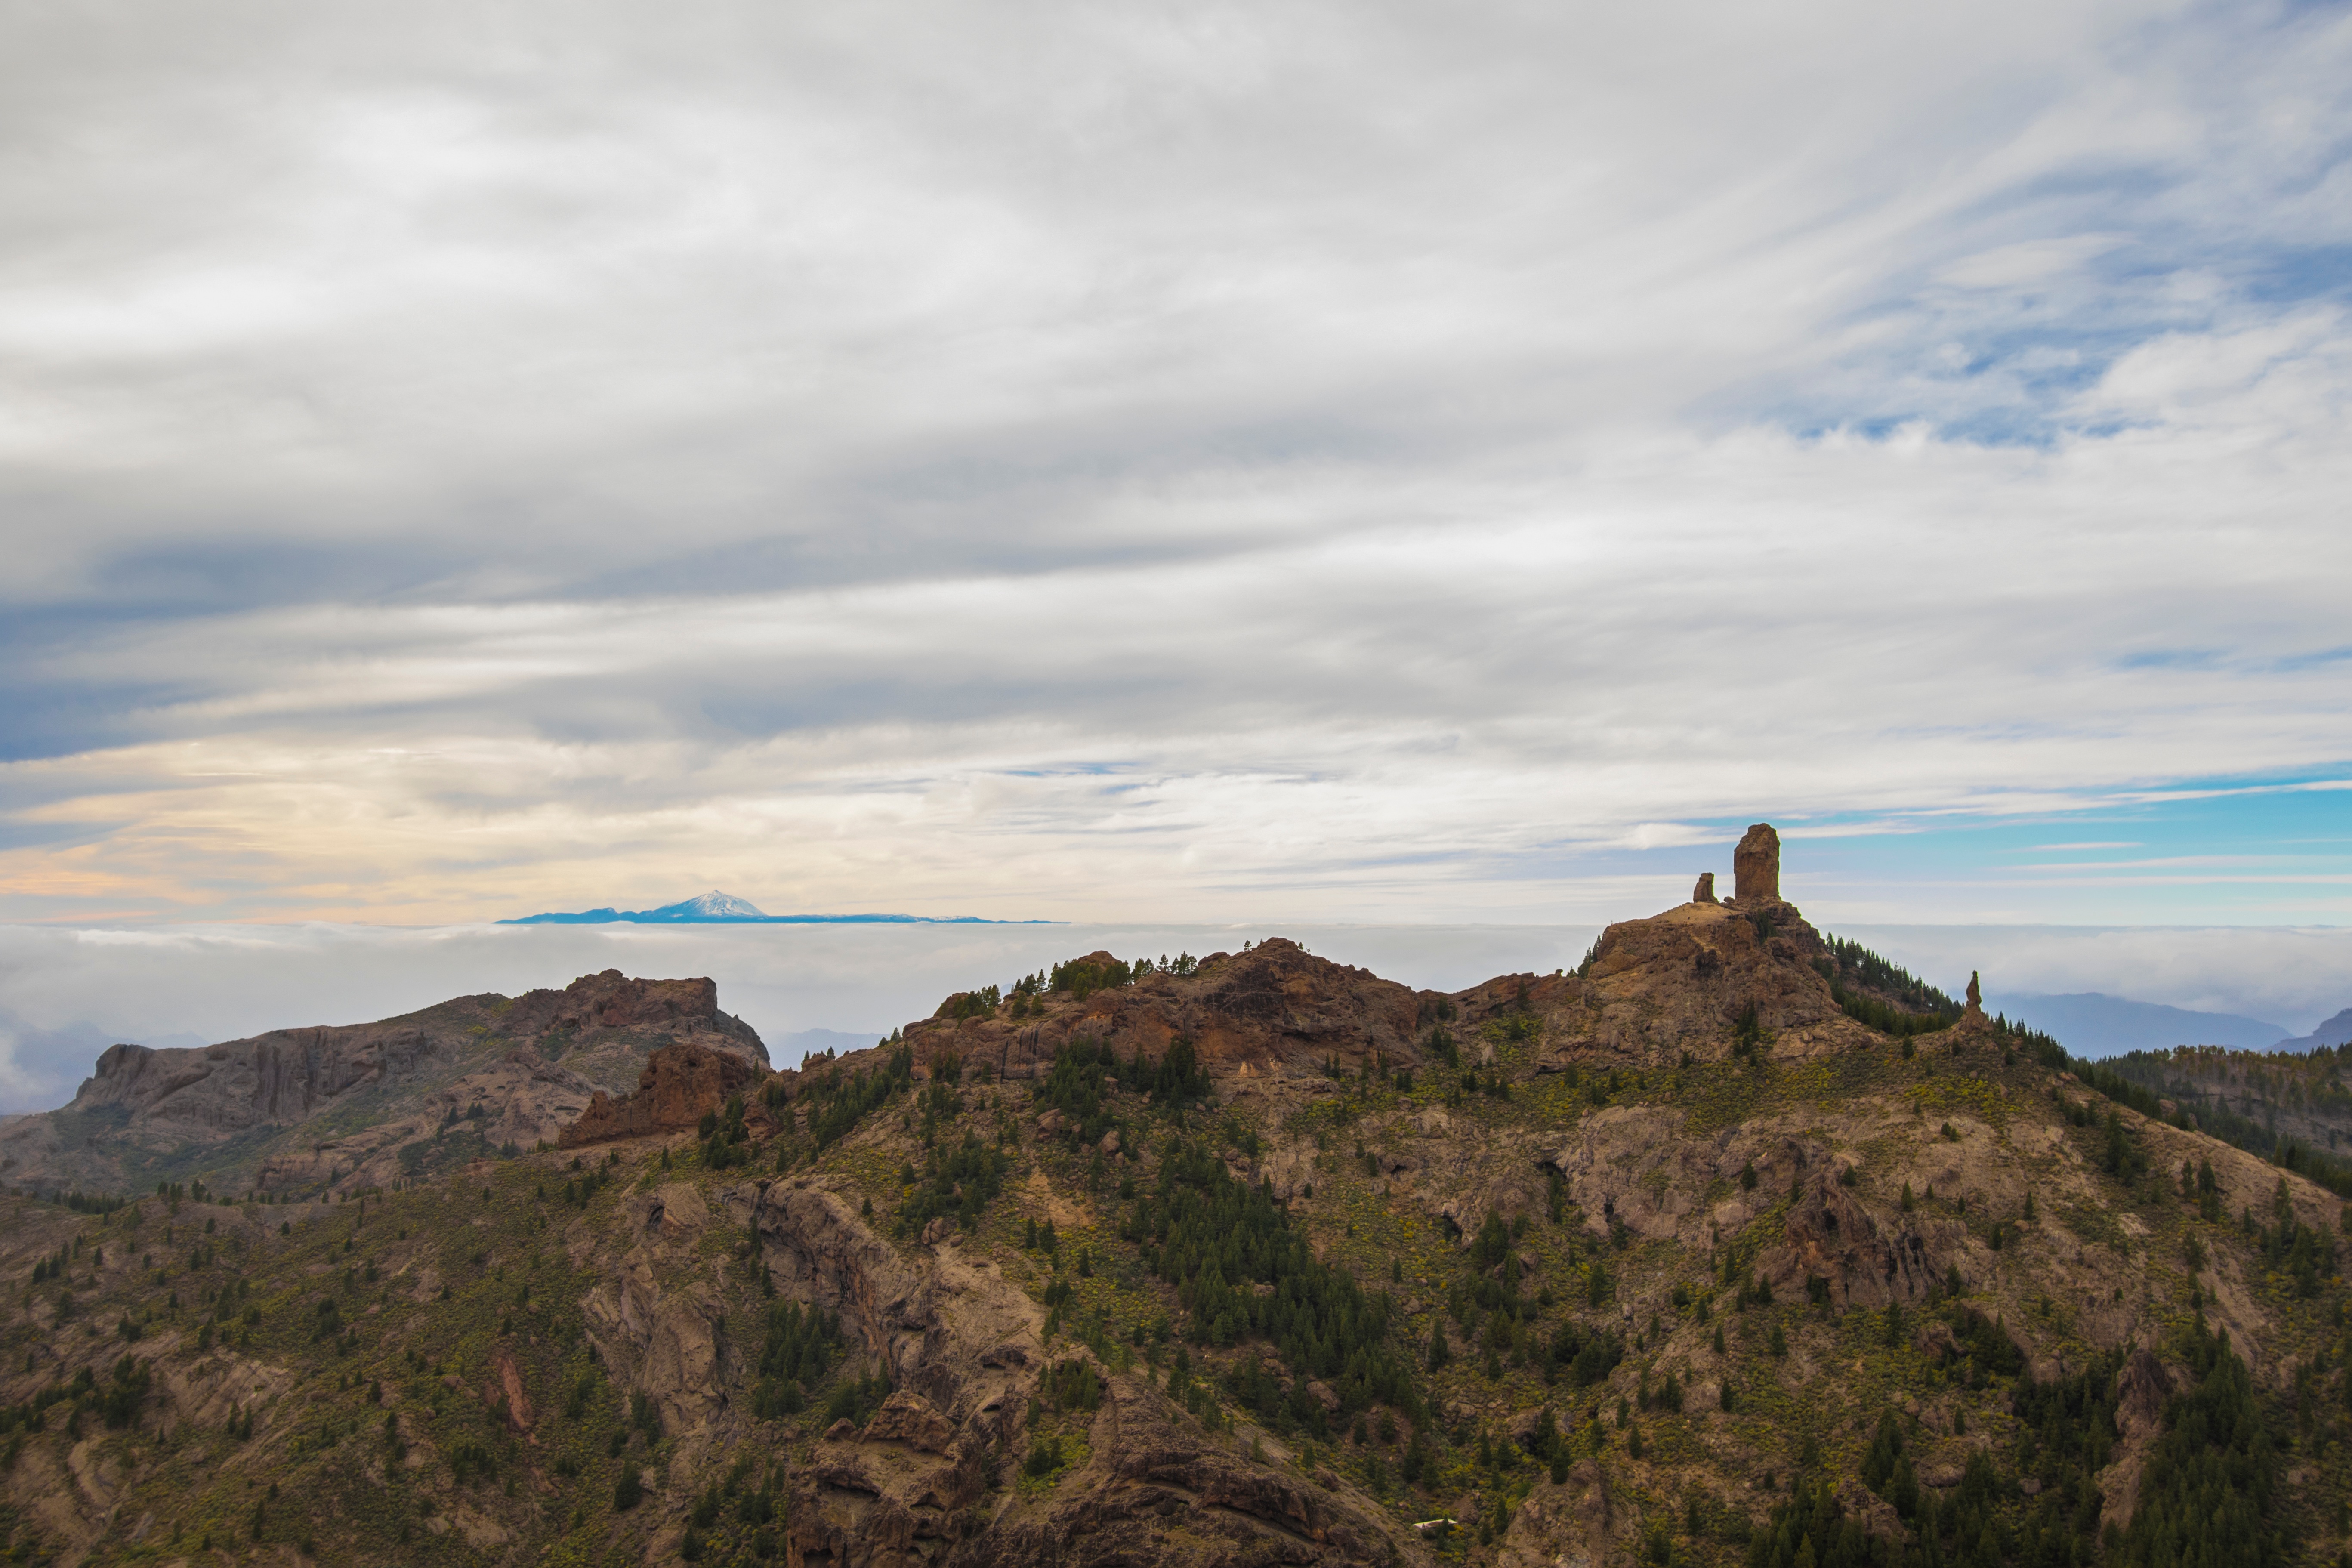
landscape, sea, nature, rock, wilderness, mountain, cloud, sky, hill, adventure, mountain range, cliff, terrain, ridge, summit, plateau, fell, loch, landform, geographical feature, mountainous landforms